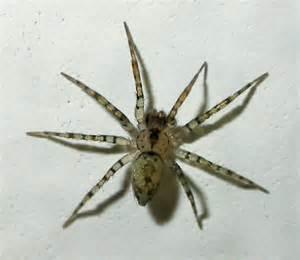
spider